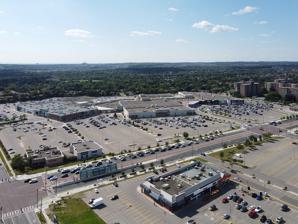
Building: Hillcrest Mall
Country: Canada
Year built: 1974
For Hillcrest Professional Plaza, previously known as Hillcrest Mall, see Shopping malls in New Jersey . Shopping mall in Ontario, Canada Hillcrest Mall Aerial view of Hillcrest Mall in 2023 Location Richmond Hill, Ontario , Canada Coordinates 43°51′16″N 79°26′05″W / 43.85443°N 79.43463°W / 43.85443; -79.43463 Opening date 8 August 1974 Developer Cadillac Fairview Management Oxford Properties No. of stores and services 135 No. of anchor tenants 3 Total retail floor area 54,419 m 2 (585,758 sq ft) No. of floors 1 Atrium of the mall Food Court of the mall Hillcrest Mall , or Hillcrest , is a 54,419-square-metre (585,758 sq ft) enclosed shopping centre located in the town of Richmond Hill, Ontario , Canada, on the northwest corner of Yonge Street and Carrville Road . It has 135 shops, services, and restaurants. History Hillcrest Mall was built on a 19-hectare (46-acre) lot on the northwest corner of Yonge Street and Carrville Road. Architectural drawings were produced by Bregman and Hamann, and the interior design by Robert Meiklejohn. The project was a joint venture of Cadillac Fairview and Greater York Group. Lighting at the mall was designed with input from the David Dunlap Observatory to mitigate light pollution . This included minimal signage, shielded lights in the parking lot, and a light-absorbing parking lot surface. It opened on August 8, 1974 with four anchor stores : Simpsons , Kmart , Sears , and Loblaws supermarket . It had over 100 stores occupying 50,000 m 2 (540,000 sq ft) at its grand opening , during which the first 10,000 Simpsons patrons received a rose, a symbolic gesture reflecting Richmond Hill's past status as the rose growing capital of Canada. Simpsons also used a rose in its local advertising. Hillcrest Mall also held a draw, the winner of which was given a two-week all expenses paid trip to Mexico . The central square featured four ficus trees imported from Florida under a vaulted ceiling. The market court was a food court with picnic seating and gaslight lamps . A 250-seat auditorium with stage and kitchen was also part of the design, and was made available for community activities. The auditorium was used for fashion shows . A five auditorium movie theatre operated by Cineplex Odeon Corporation opened in October 1980, with a total seating capacity of 519; this space is now a GoodLife Fitness . Hudson's Bay Company (HBC) acquired Simpsons in 1978, and by 1991 had rebranded the anchor store as The Bay . Zellers opened in the mall in 1988 in the former Sears location after Sears moved to the nearby Promenade Mall . HBC leased the retail space previously occupied by Zellers at the southern end of the mall after Zellers moved to the former Kmart location at the north end of the mall in 1998, and used it for Hudson Bay's Men's Store and Home while the main store renamed to "Fashion Store". The mall underwent extensive renovations in 2000. In late 2002, construction of a separate building in the northeast corner of the mall's parking lot was completed; it was the site of the second Krispy Kreme franchise in Canada until 2005, and later Panera Bread , but the building is now vacant. In 2006, a farmers' market was established on the premises, operating from the mall's parking lot two days a week. Oxford Properties bought Hillcrest Mall from Cadillac Fairview in April 2011. The Bay Fashion Store, now simply known as The Bay, located centrally in Hillcrest Mall, is one of the mall's anchor stores Target at Hillcrest opened in 2013 and closed in 2015. Former Target divided into several shops after 2015 In 2011, HBC sold the leases of most of its Zellers stores to Target Corporation ; the mall's Zellers closed in early 2013 with Target Canada taking over the anchor space and reopening in its place on November 13, 2013. In January 2015, Target announced the liquidation of all its Canadian stores and closed in mid 2015. The lease was acquired by landlord Oxford Properties. The space was redeveloped and jointly leased to discount retailers Marshalls and HomeSense , which opened in September 2018. In 2013, an application was made to Richmond Hill Town Council to exempt the mall from the Retail Business Holidays Act so that it may open on six public holidays: New Year's Day , Family Day , Good Friday , Victoria Day , Canada Day , Labour Day , and Thanksgiving . The holiday exemption application was accepted, and the mall now only closes on Easter Sunday and Christmas . On September 12, 2015, Hudson's Bay expanded anchor store was officially reopened. The $125 million project expanded the store by 7,500 m 2 (81,000 sq ft) of retail space to 11,000 m 2 (120,000 sq ft) total, into which was its "Men's Store and Home" merging with the "Fashion Store" back to one location. The vacated anchor space was reconstructed for other tenants, which by the end of 2016 included Sporting Life , H&M , Aritzia , and Pandora. On October 24, 2017, Hillcrest announced that they would put Marshalls , HomeSense , Indigo , and Old Navy stores in the former Target space in November 2018 along with a major interior renovation. The mall's interior got a refresh with new floors, lighting, washrooms, ceilings, upgraded food court, and new entrances 1 & 6 which was completed by October 2018. Several large retailers used to be located at Hillcrest Mall: Simpson's - Closed in 1991 and replaced with The Bay. Kmart - Closed in 1998 and replaced with Zellers. Sears - Closed in 1986 (moved to The Promenade ) and replaced with Zellers. Zellers - Opened in 1988 in former Sears location; moved in 1998 to former Kmart location; liquidated and closed in Spring 2013. Replaced by Target. Target - Opened in 2013, liquidated and closed in mid-2015. Replaced by north expansion. The York Regional Police Community Resource Centre was located in the mall, and has now relocated to the southwest corner of Elgin Mills Road West and Yonge Street. Transportation access The mall is accessible by York Region Transit (YRT), Viva and GO Transit . Notes